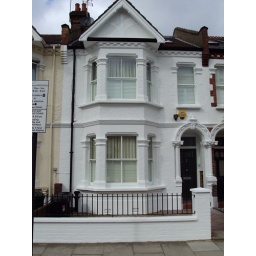
Prepared and painted all walls in white Dulux exterior weathershield. Undercoated and glossed all woodwork brilliant white and painted door dark blue.